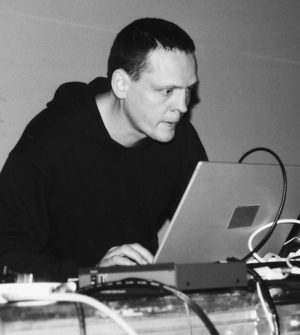
Alva Noto
Alva Noto eller Carsten Nicolai er en af de mest markante skikkelser på den elektroniske scene. Ikke mindst fordi han er en af bagmændene bag det dominerende pladeselskab Raster Noton.